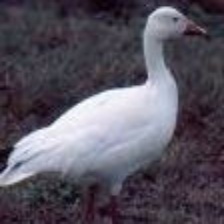
Species: SNOW GOOSE
Scientific name: ANSER CAERULESCENS
ImageNet parent category: goose